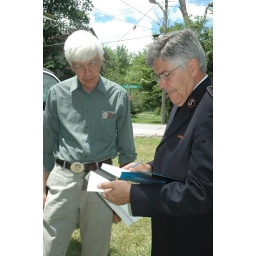
Commissioner Kenneth Baillie signs a book by Samuel Brengle for local Ben Weathers